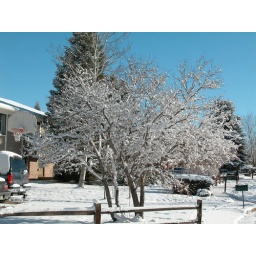
Neighbor's tree in white